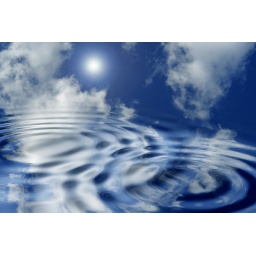
Beautiful Fluffy clouds in the day time sky and water mirror